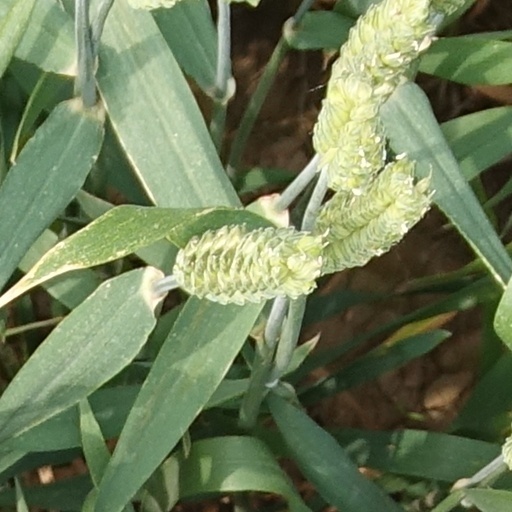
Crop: wheat